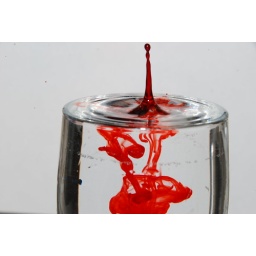
red in water